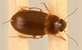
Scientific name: Amara quenseli
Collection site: Onaqui NEON (ONAQ), plot ONAQ_016